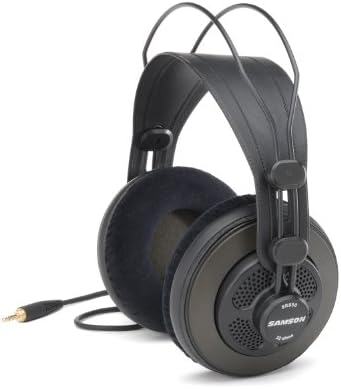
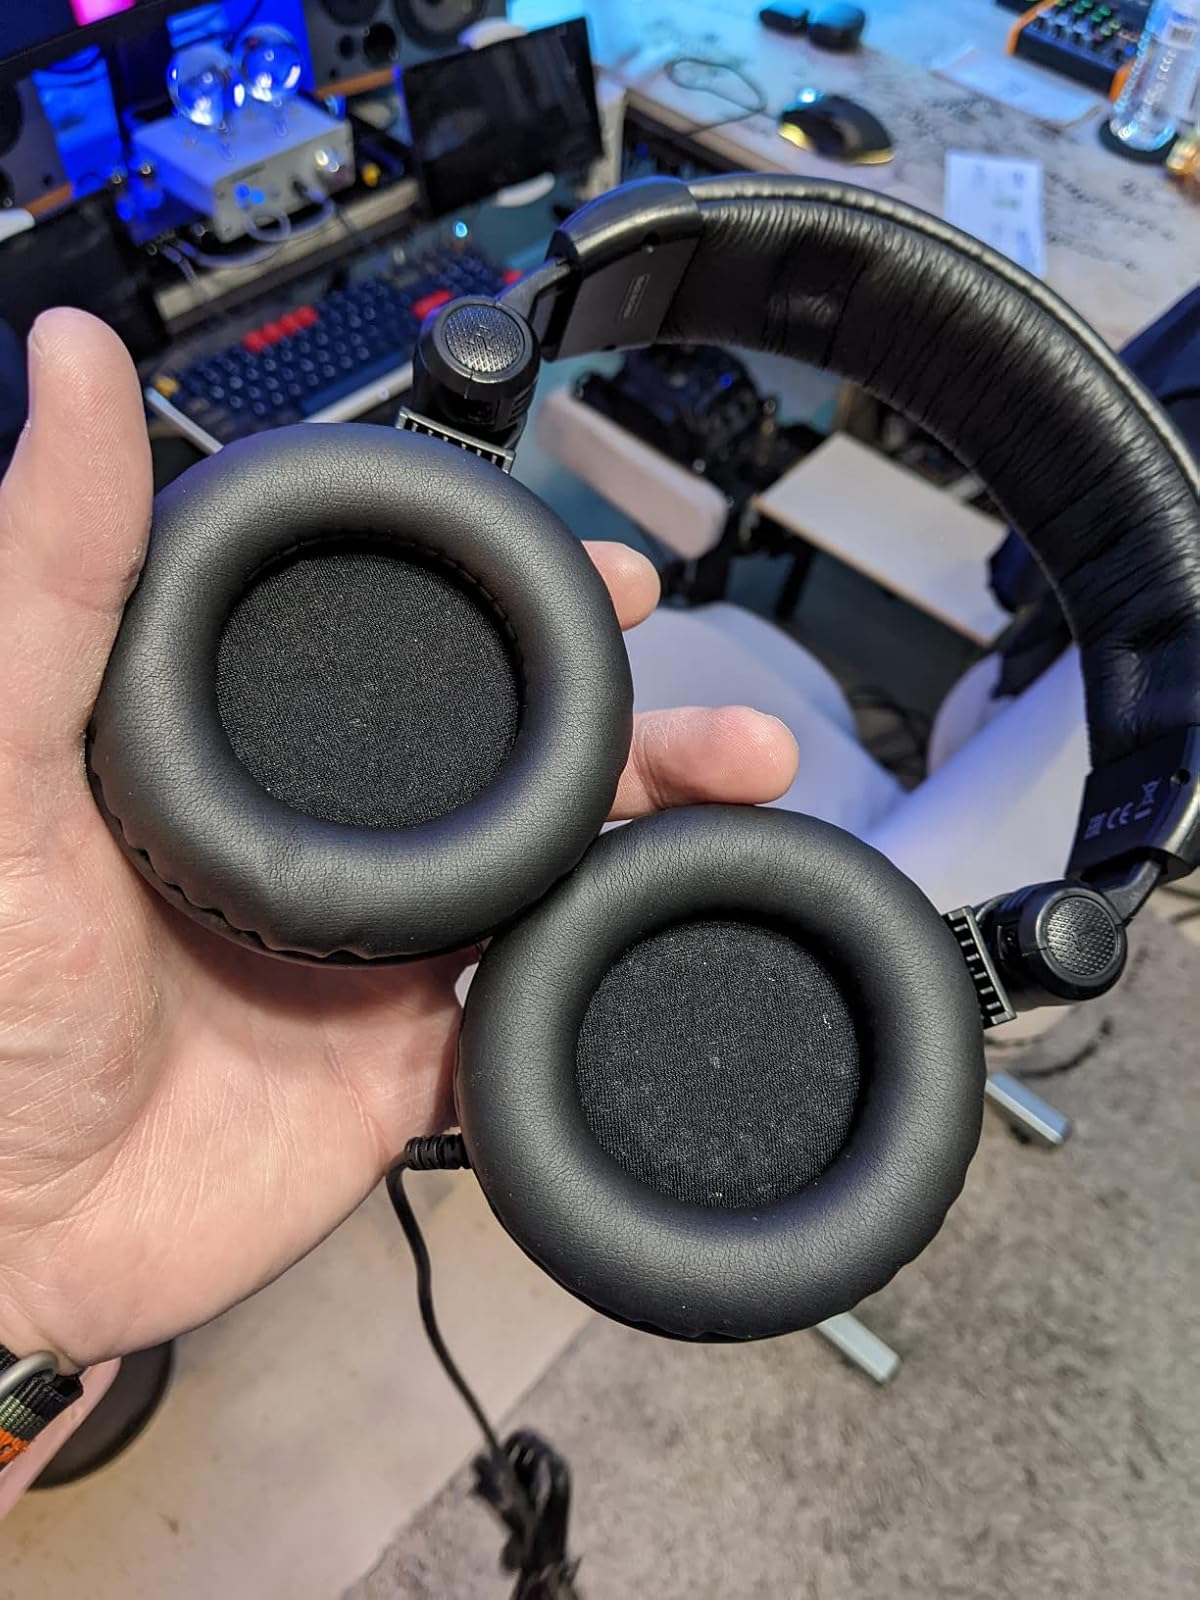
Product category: headphones
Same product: no